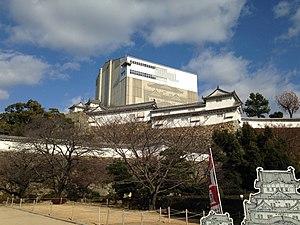
Un trésor national est, au Japon, un bien culturel important d'une valeur exceptionnelle et de portée universelle appartenant au patrimoine culturel matériel de la nation. Depuis 1950, le ministère de l'Éducation, de la Culture, des Sports, des Sciences et de la Technologie dispose de l'arsenal législatif nécessaire pour inventorier et classer les biens culturels du pays, et mettre en œuvre les mesures appropriées pour leur protection et conservation.